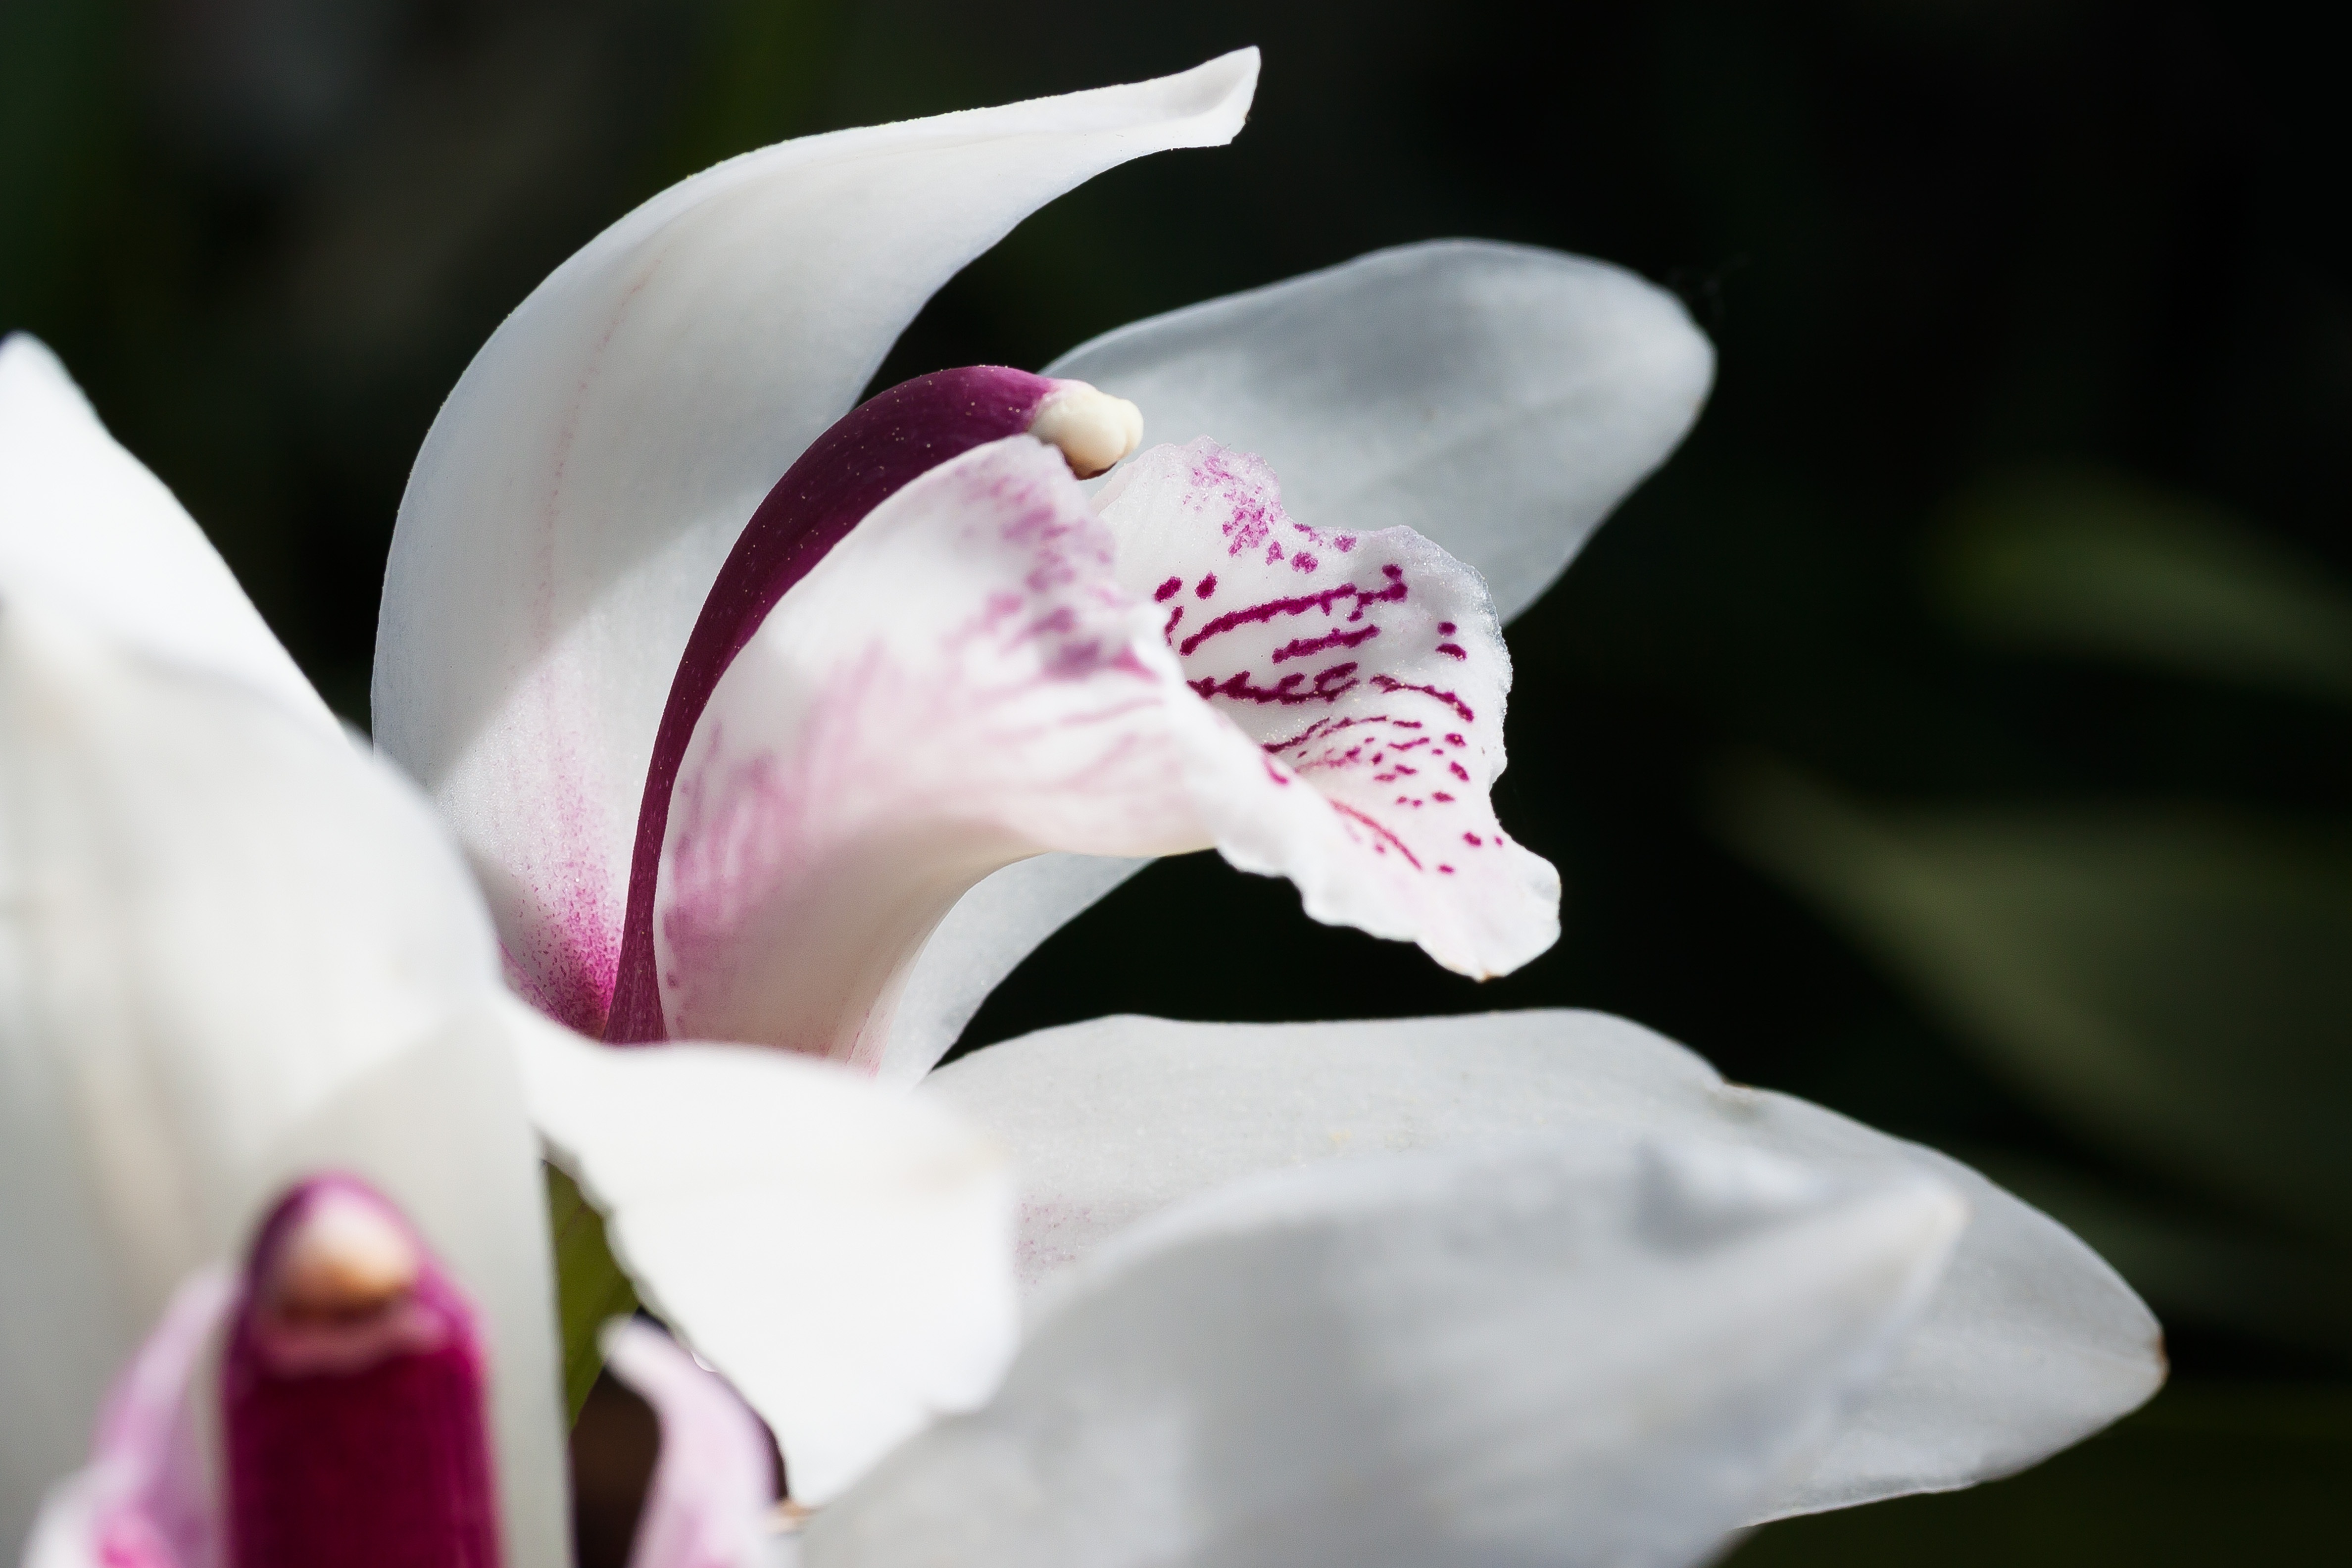
blossom, plant, white, photography, flower, petal, bloom, red, macro, asia, botany, pink, close, flora, orchid, close up, swinging, eye, elegant, orchidaceae, china, strong, cymbidium, macro photography, flowering plant, land plant, flowers lip